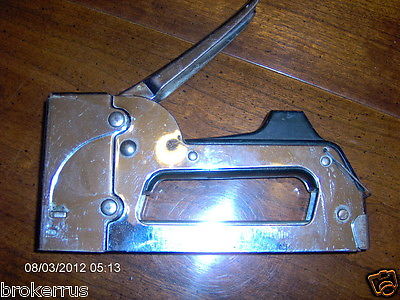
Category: stapler